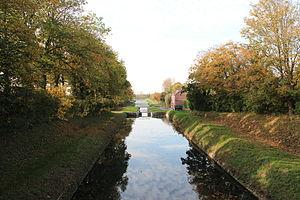
Maubray (Belgique), canal Pommerœul-Péronnes (1823-1826), écluse et maison éclusière situées en aval du pont royal dans le hameau de Morlies.